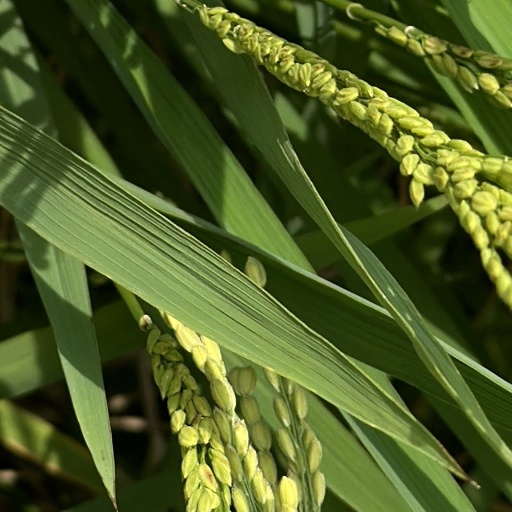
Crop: rice